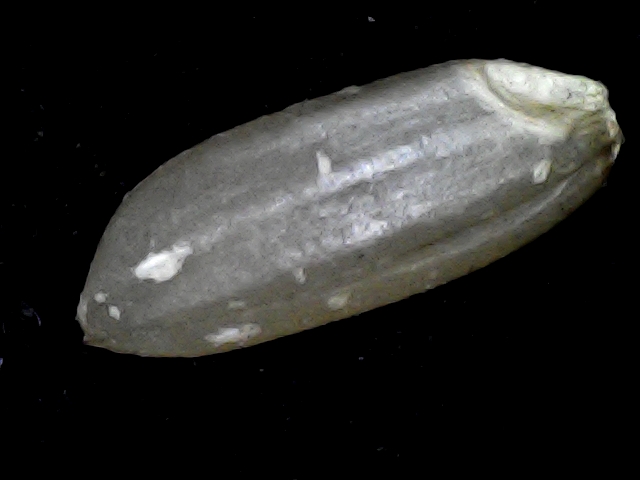
Rice variety: BD72